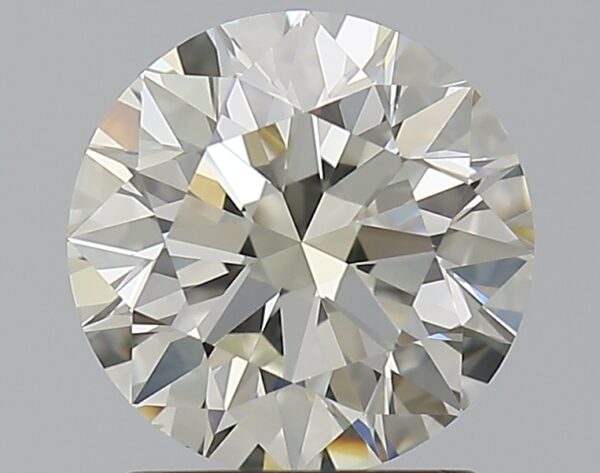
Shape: round
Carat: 1.51
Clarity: VS1
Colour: K
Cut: EX
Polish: EX
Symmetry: EX
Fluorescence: ST
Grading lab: GIA
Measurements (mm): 7.26 x 7.29 x 4.57